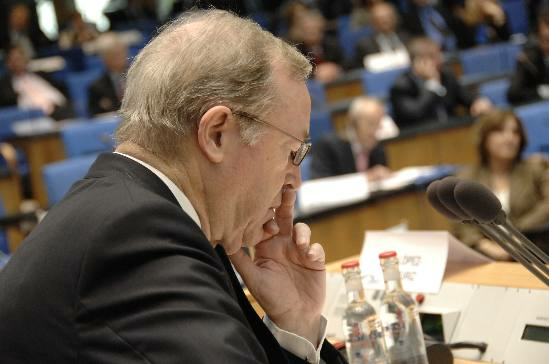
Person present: Yes